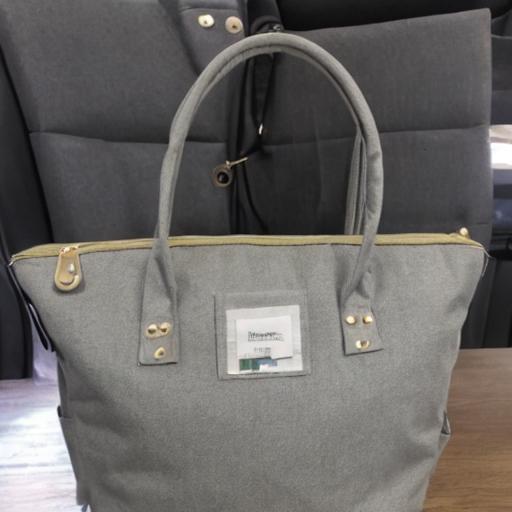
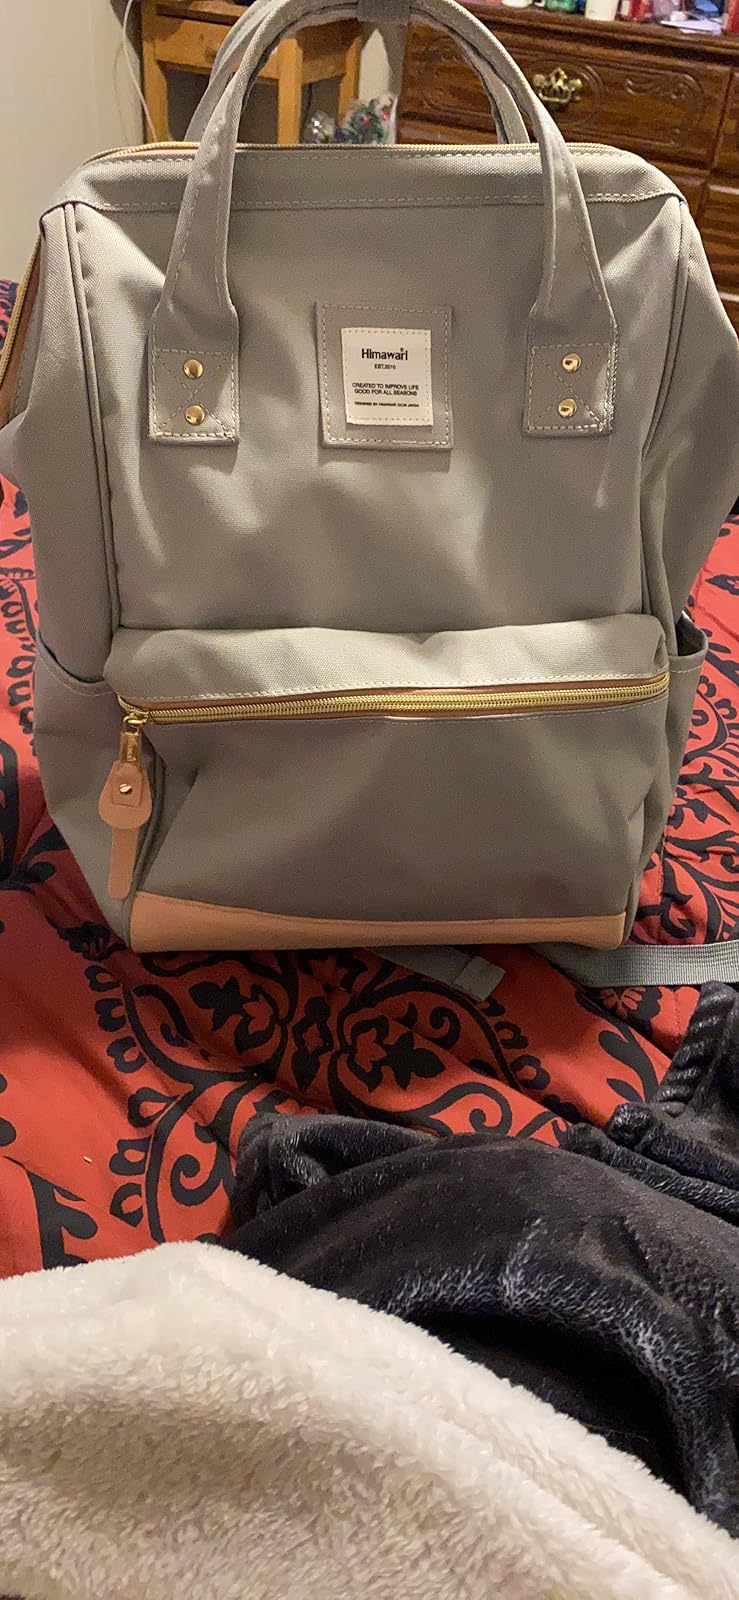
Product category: bag
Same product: no